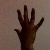
The image shows a hand gesture representing the number 5 in Indian Sign Language.